St. Joseph's Church (Seattle)

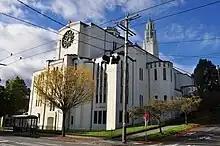
The church's exterior, 2012

St. Joseph's Church is a church in Seattle, in the U.S. state of Washington. It has been designated a city landmark by the Seattle Landmarks Preservation Board.